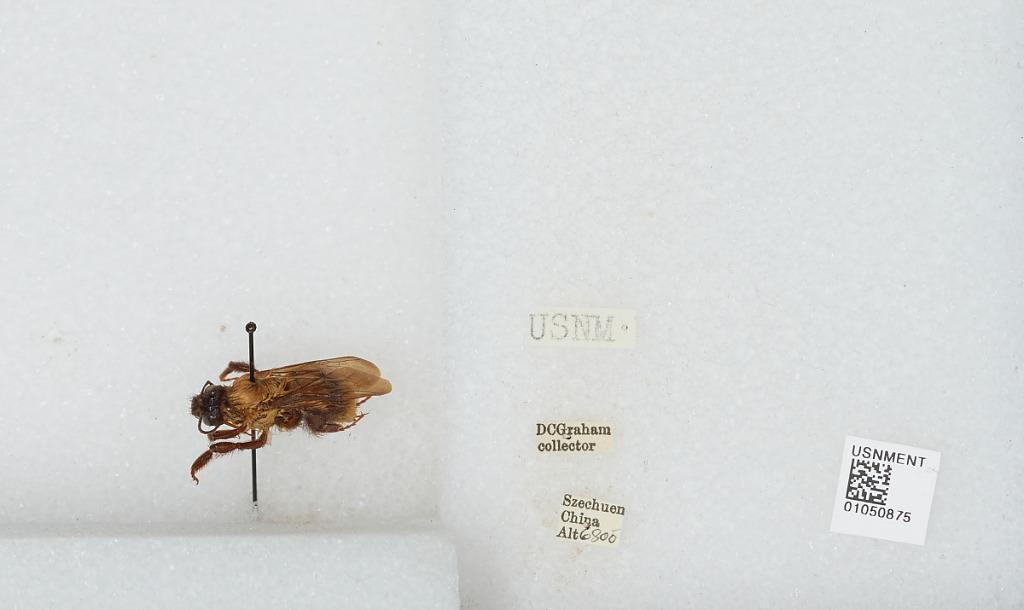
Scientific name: Bombus sp.
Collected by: D. Graham
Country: China
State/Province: Sichuan